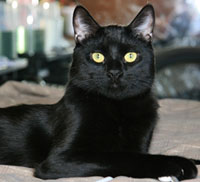
Breed: bombay